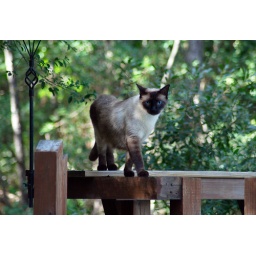
My siamese cat, Socrates, walking around on the wooden rail around the pool.